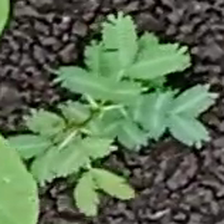
Weed species: Dwarf_cassia_(Chamaecrista pumila)